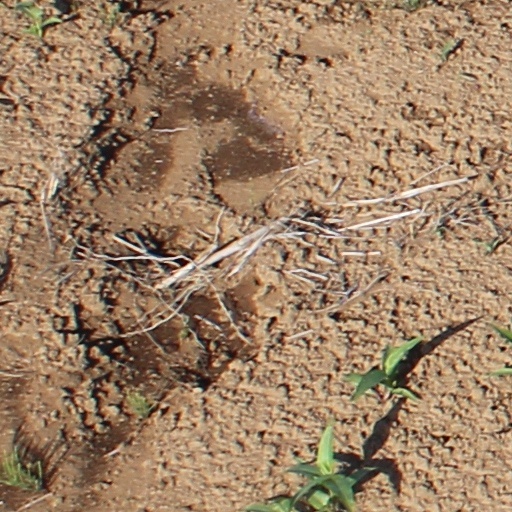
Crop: wheat